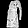
Label: Dress